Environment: real
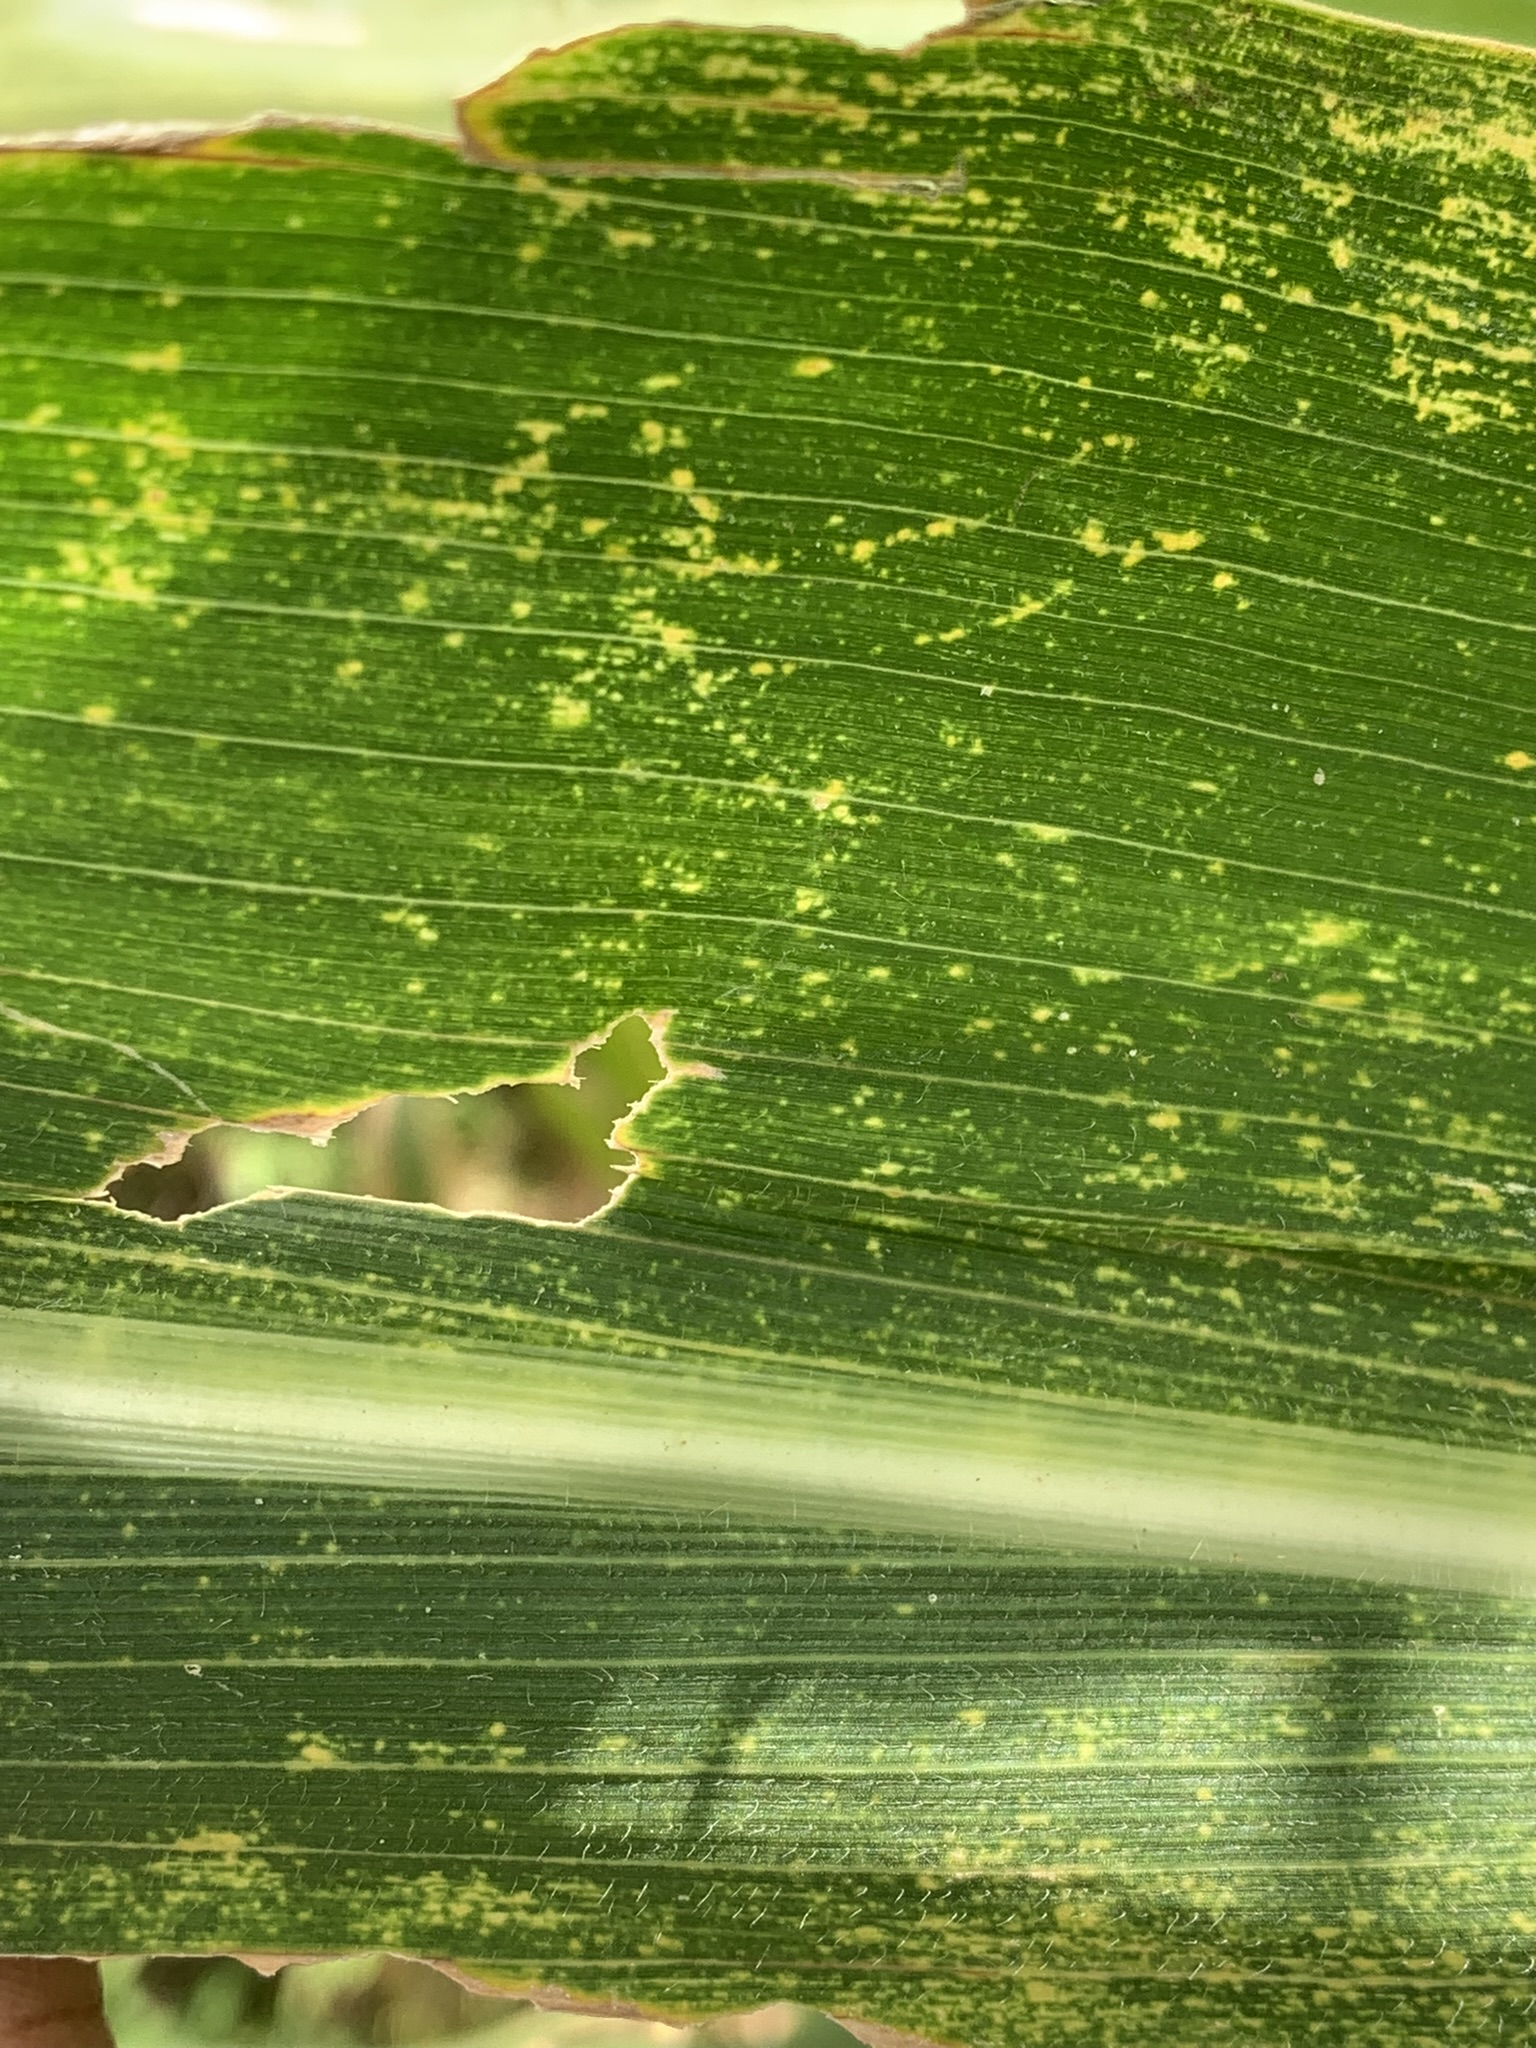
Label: lethal_necrosis